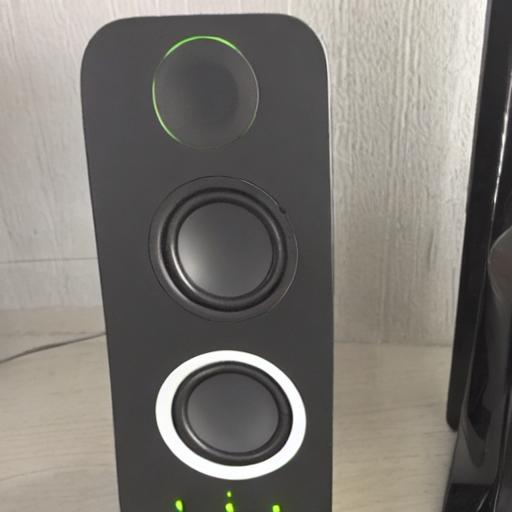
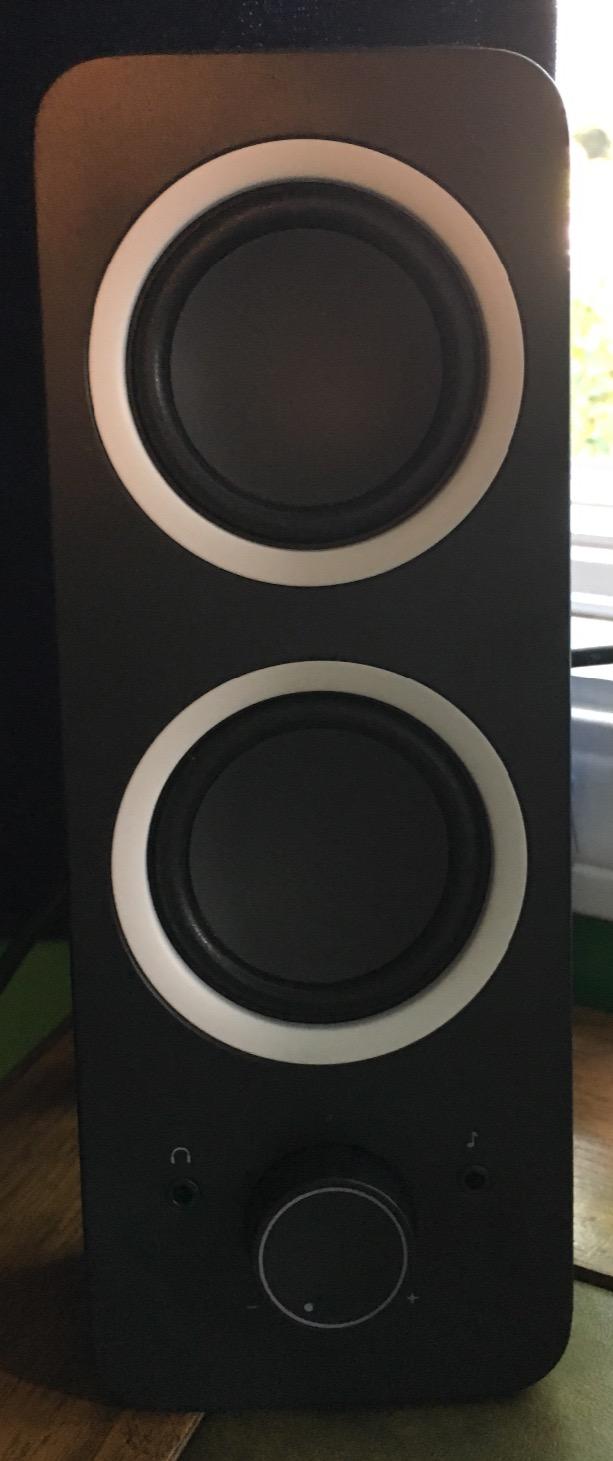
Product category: speaker
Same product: no